Question: Who is wearing a yellow and black coat?
Tambaya: Waye sanye da kwat ruwan ɗorawa da baƙi?
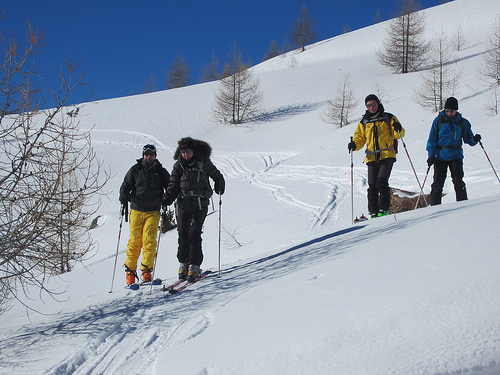
Answer: Second person from the right.
Amsa: Mutum na biyu daga dama.